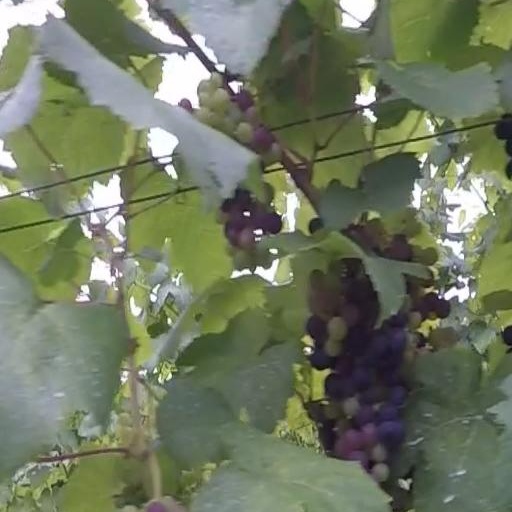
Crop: grape